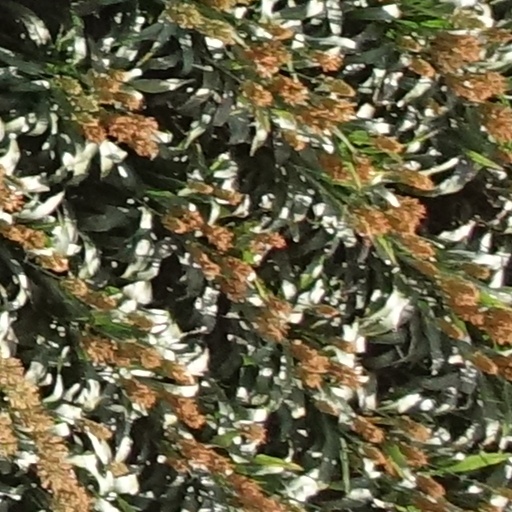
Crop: sorghum